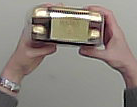
Product: rocher_chocolate